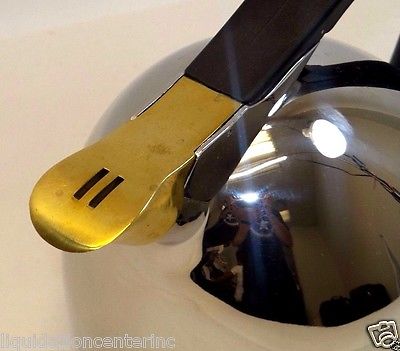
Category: kettle